Pokémon: Jirachi, Wish Maker

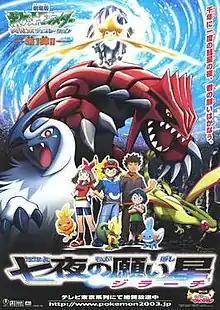
Japanese theatrical release poster

Pokémon: Jirachi, Wish Maker is a 2003 Japanese animated adventure fantasy film directed by Kunihiko Yuyama. It is the sixth theatrical release in the "Pokémon" franchise. It was accompanied by the short "Gotta Dance".